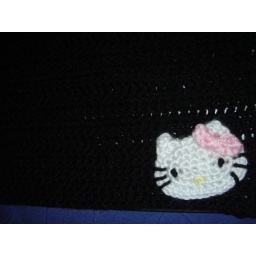
Crochet cover I made for my laptop, so my screen won't get scratched by the keyboard keys. I &amp;lt;3 hello kitty.